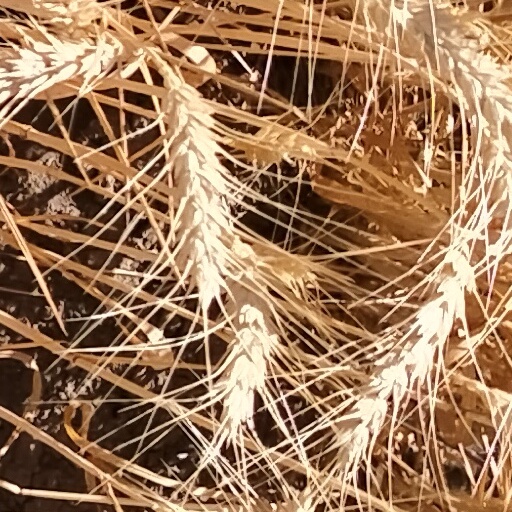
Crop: wheat